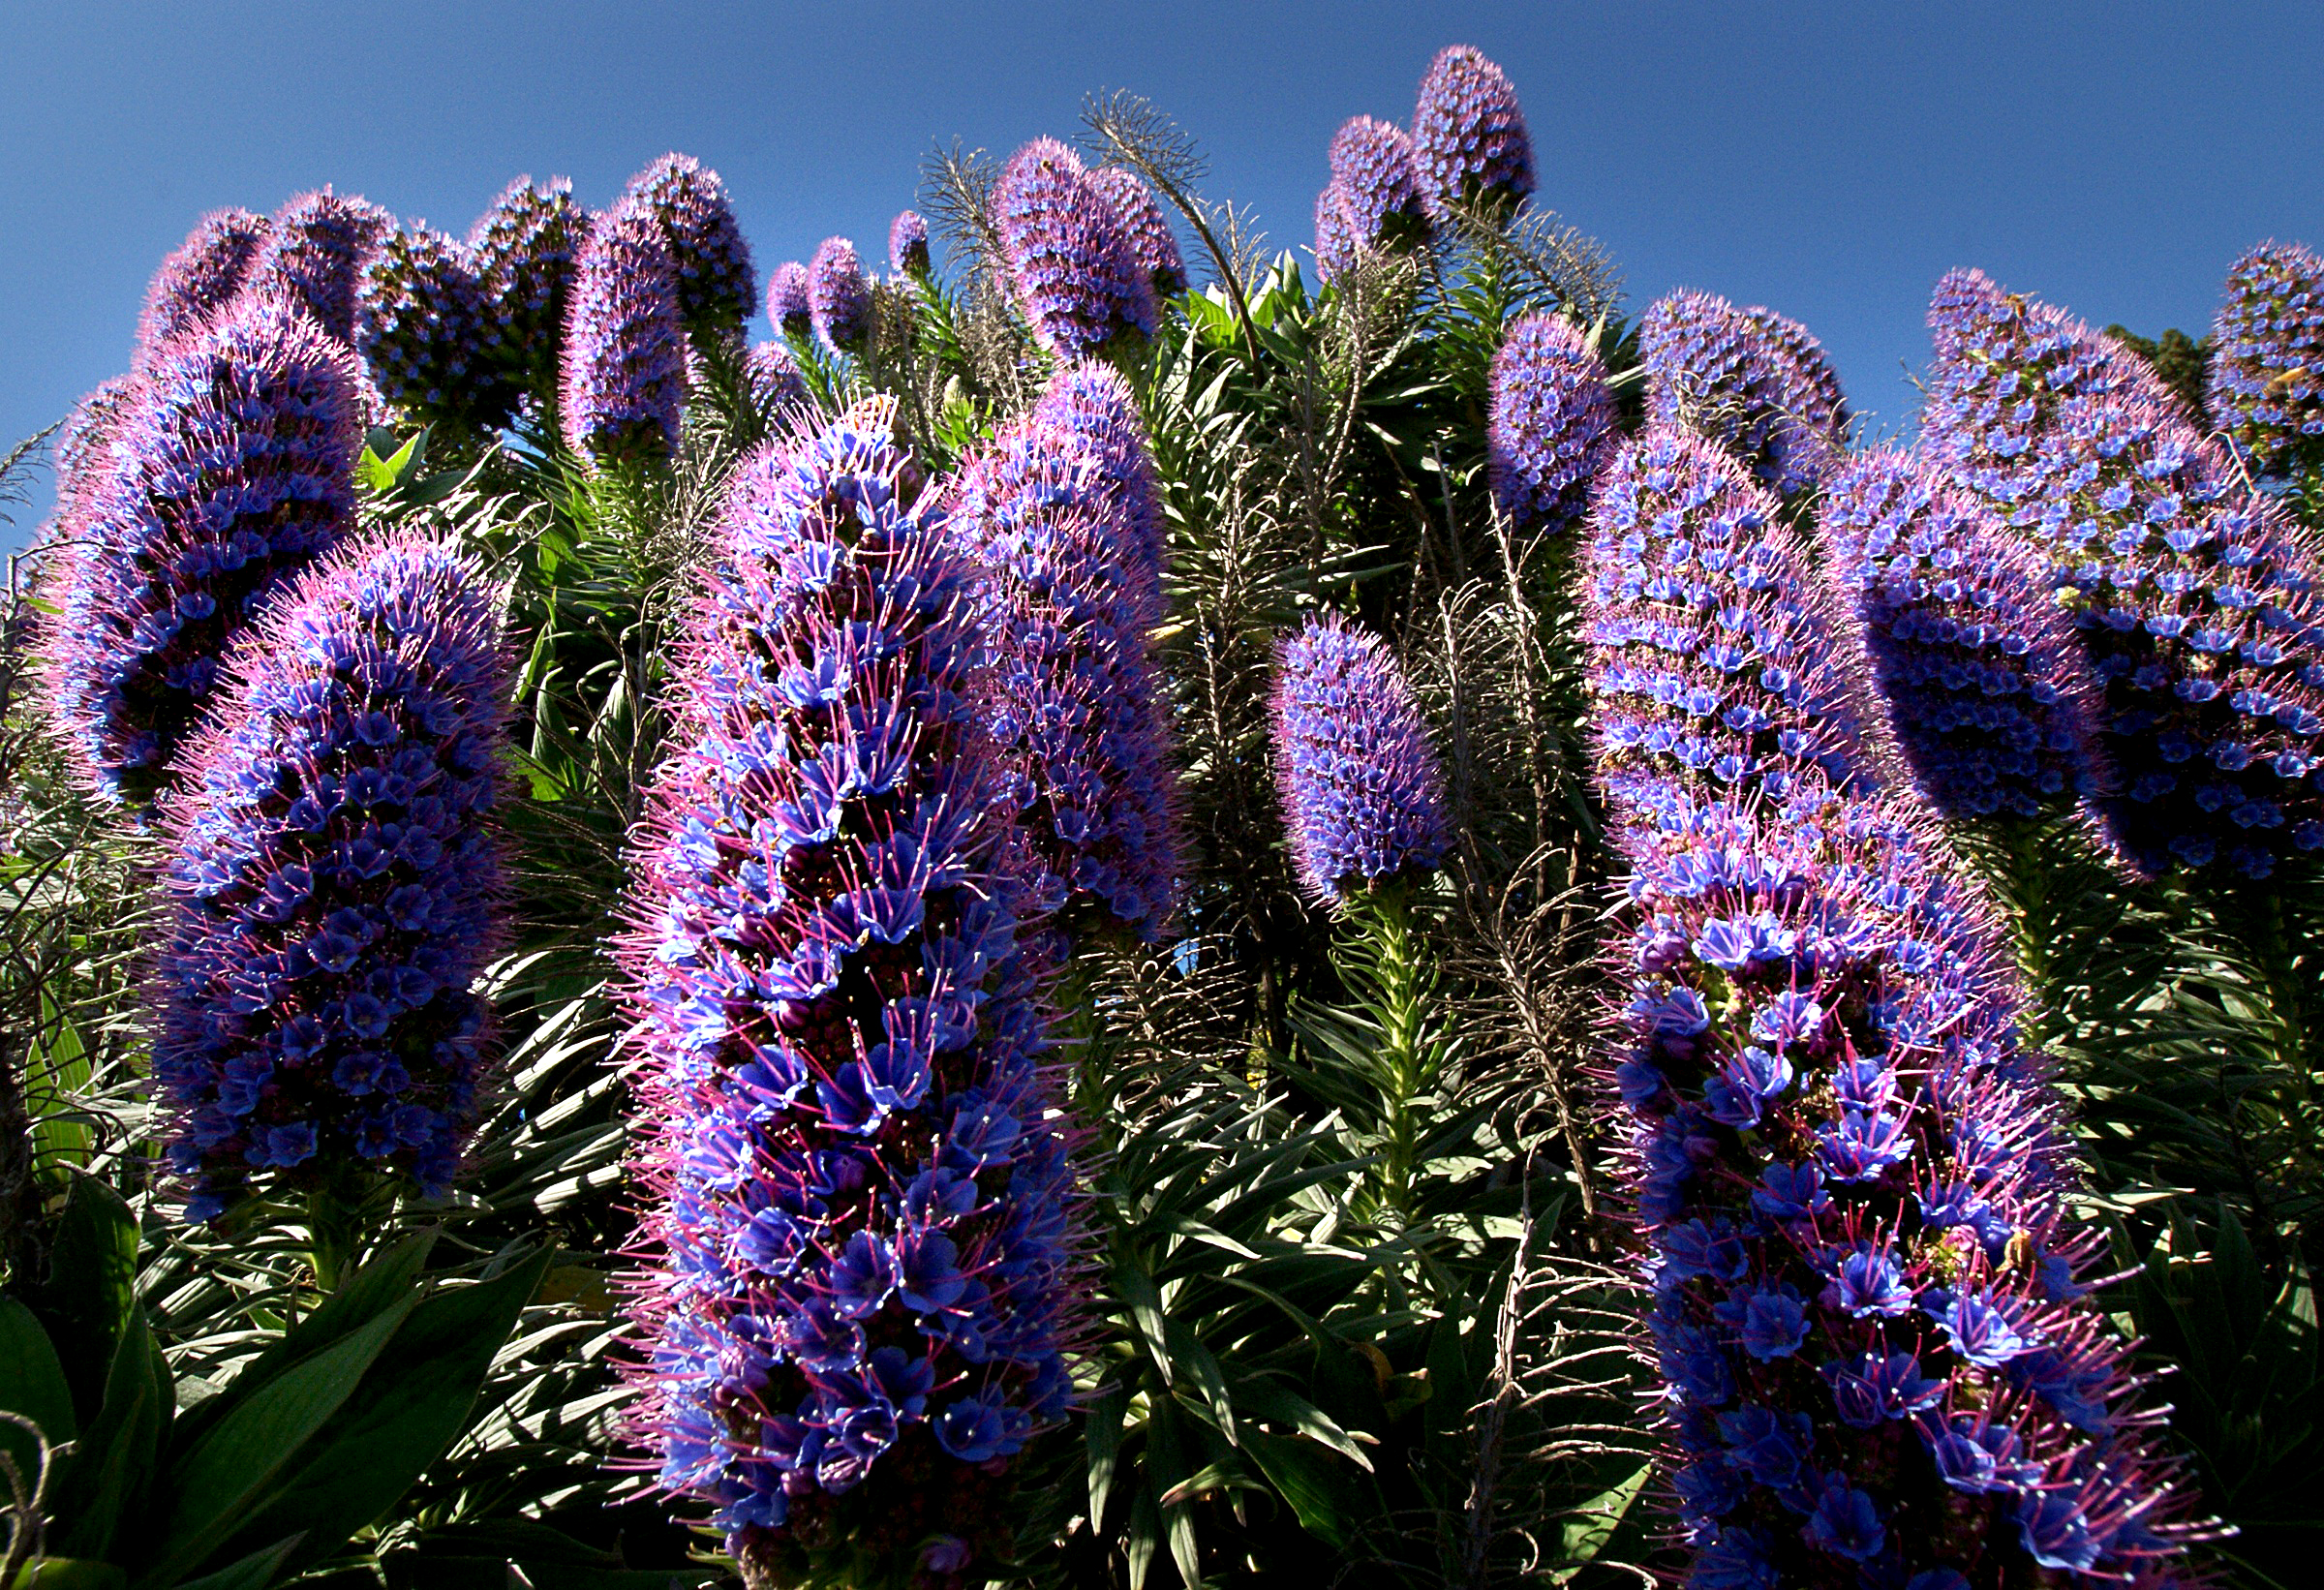
plant, flower, floral, botany, flora, lavender, wildflower, colour, petals, gardens, blooms, flowesr, bluecones, hyacinth, lupin, flowering plant, land plant, english lavender